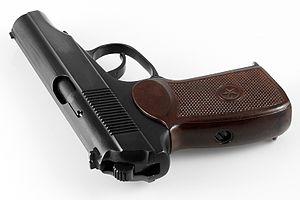
Pistolet Makarov Lietuvių: Makarovo pistoletas Русский: Пистолет Макарова Українська: Пістолет Макарова Oʻzbekcha/ўзбекча: Makarov to‘pponchasi Tiếng Việt: Súng ngắn Makarov